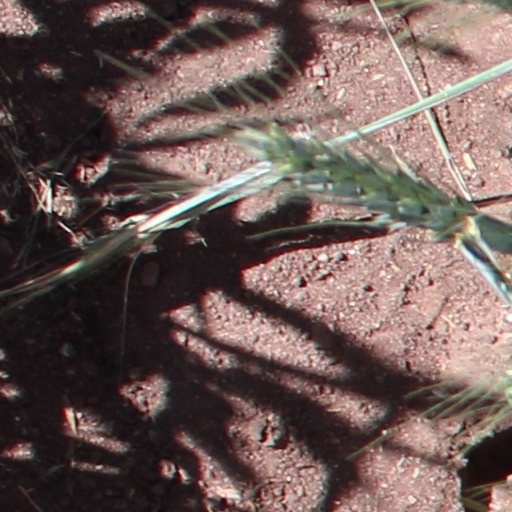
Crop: wheat